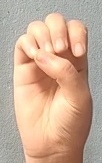
ASL sign: E